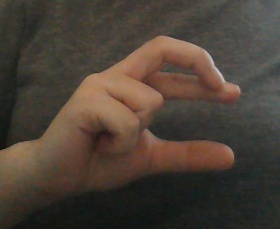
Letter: thal